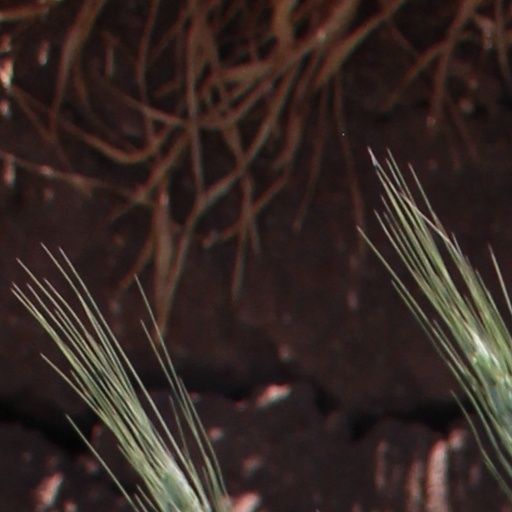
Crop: wheat